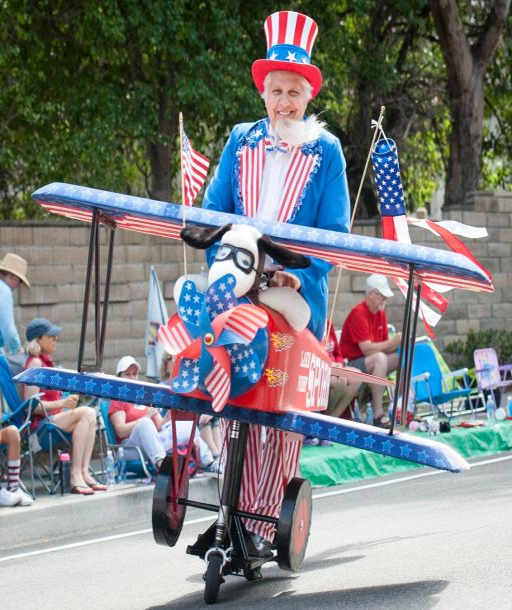
australian rules footballer as film character rides a motorized scooter made to look like a biplane .